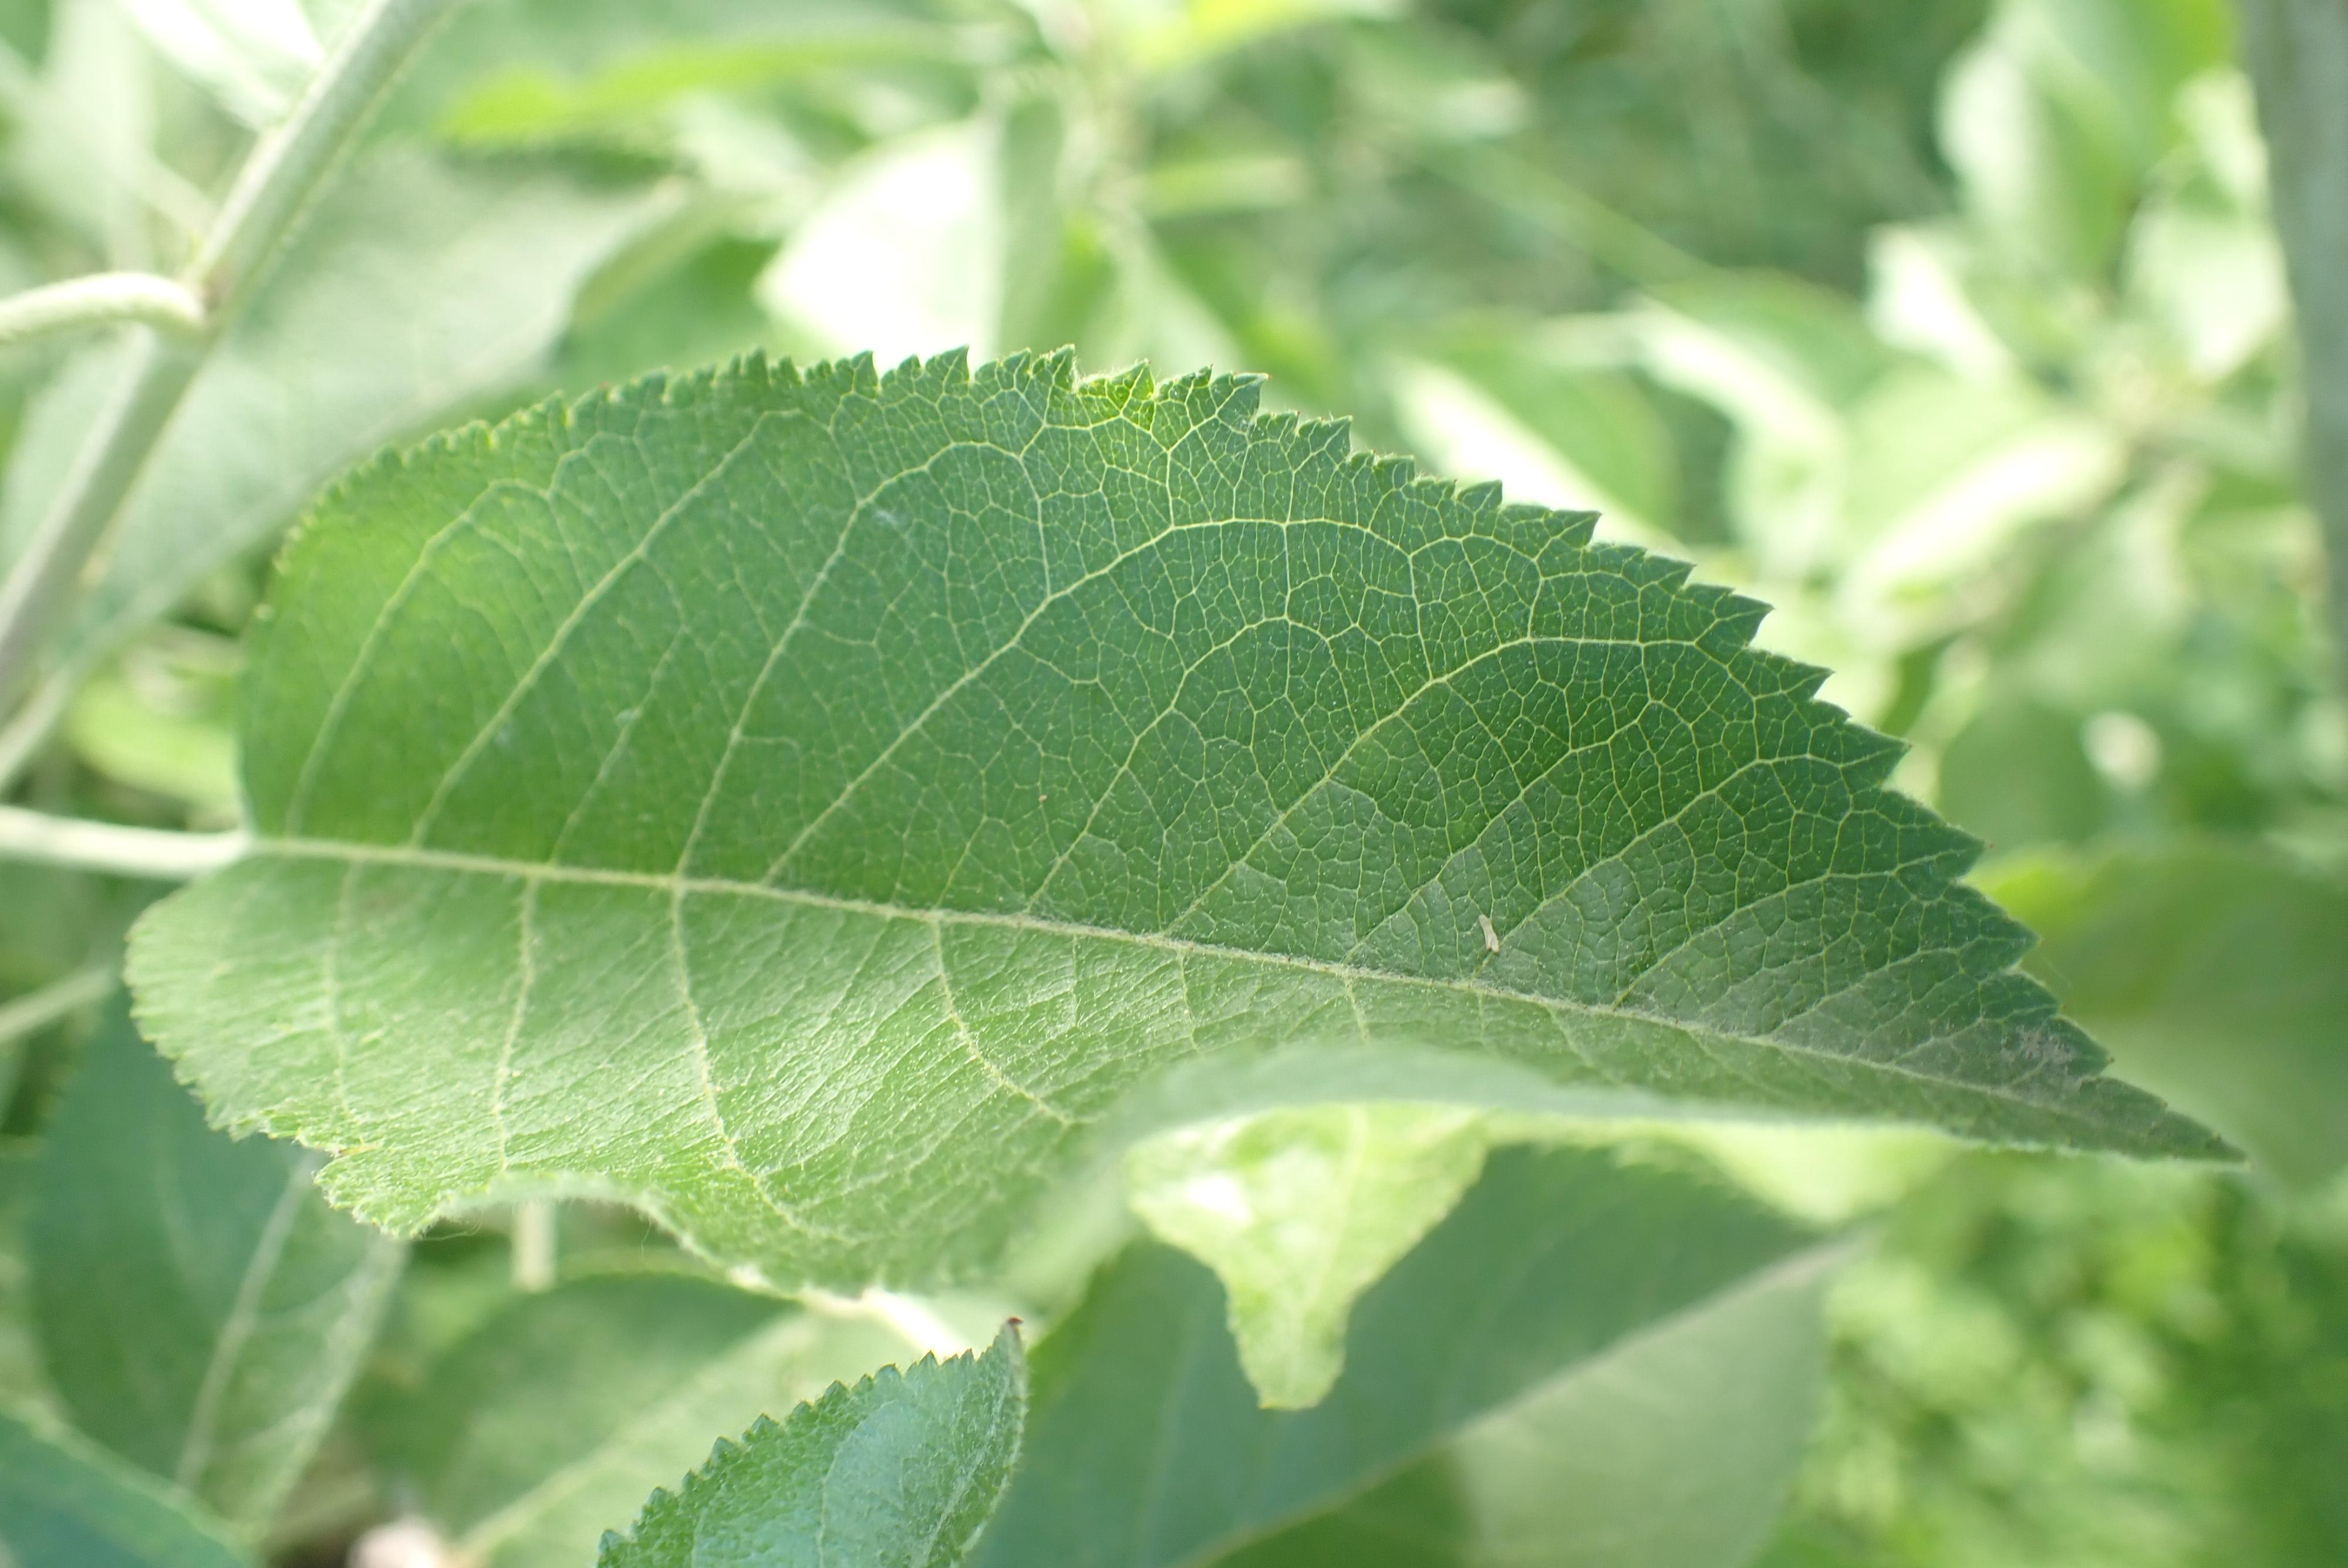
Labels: healthy